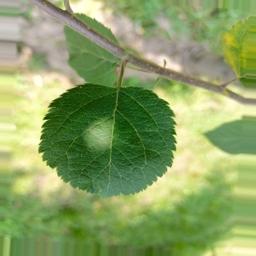
Label: Healthy